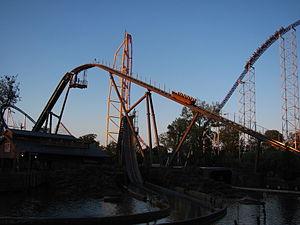
Ces différentes listes sont non exhaustives.